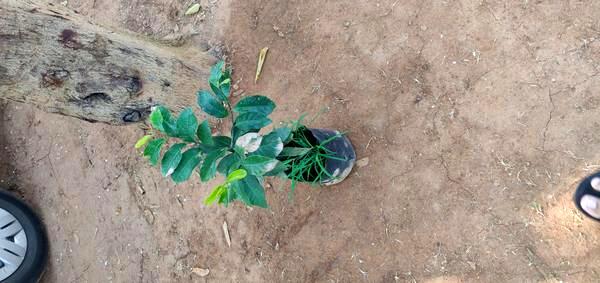
Plant: Mango